Tianjin (crater)

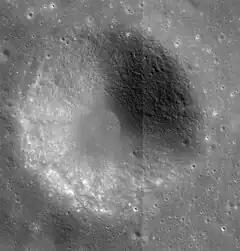
LRO mosaic

Tianjin is a lunar impact crater that is located within Von Kármán crater on the far side of the Moon. The crater is located northeast of the landing site of the Chinese Chang'e 4 lander.